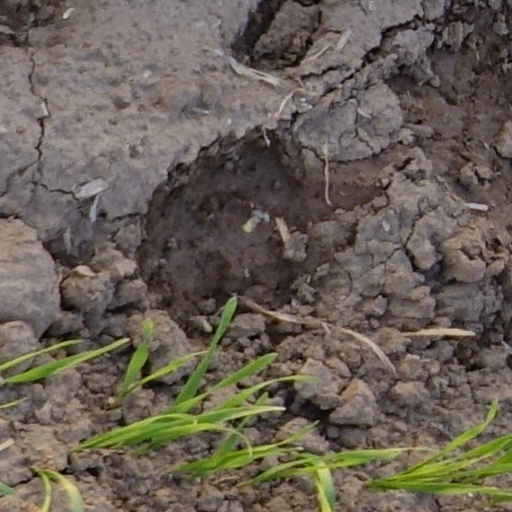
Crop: wheat